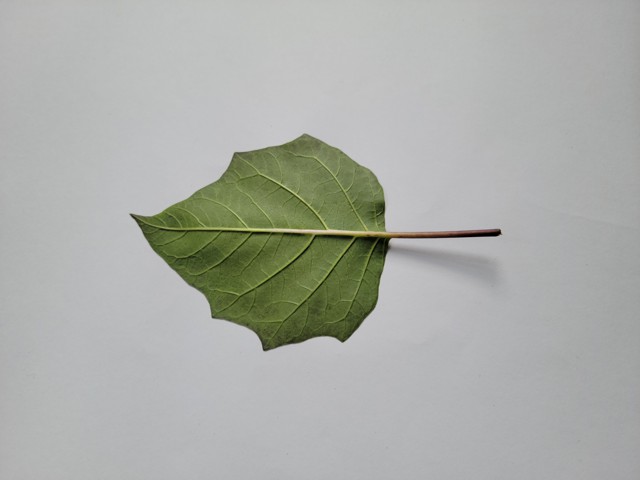
Plant: kalodhutura